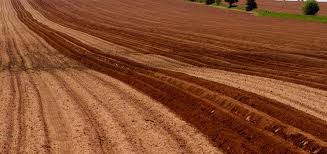
Soil type: Red soil